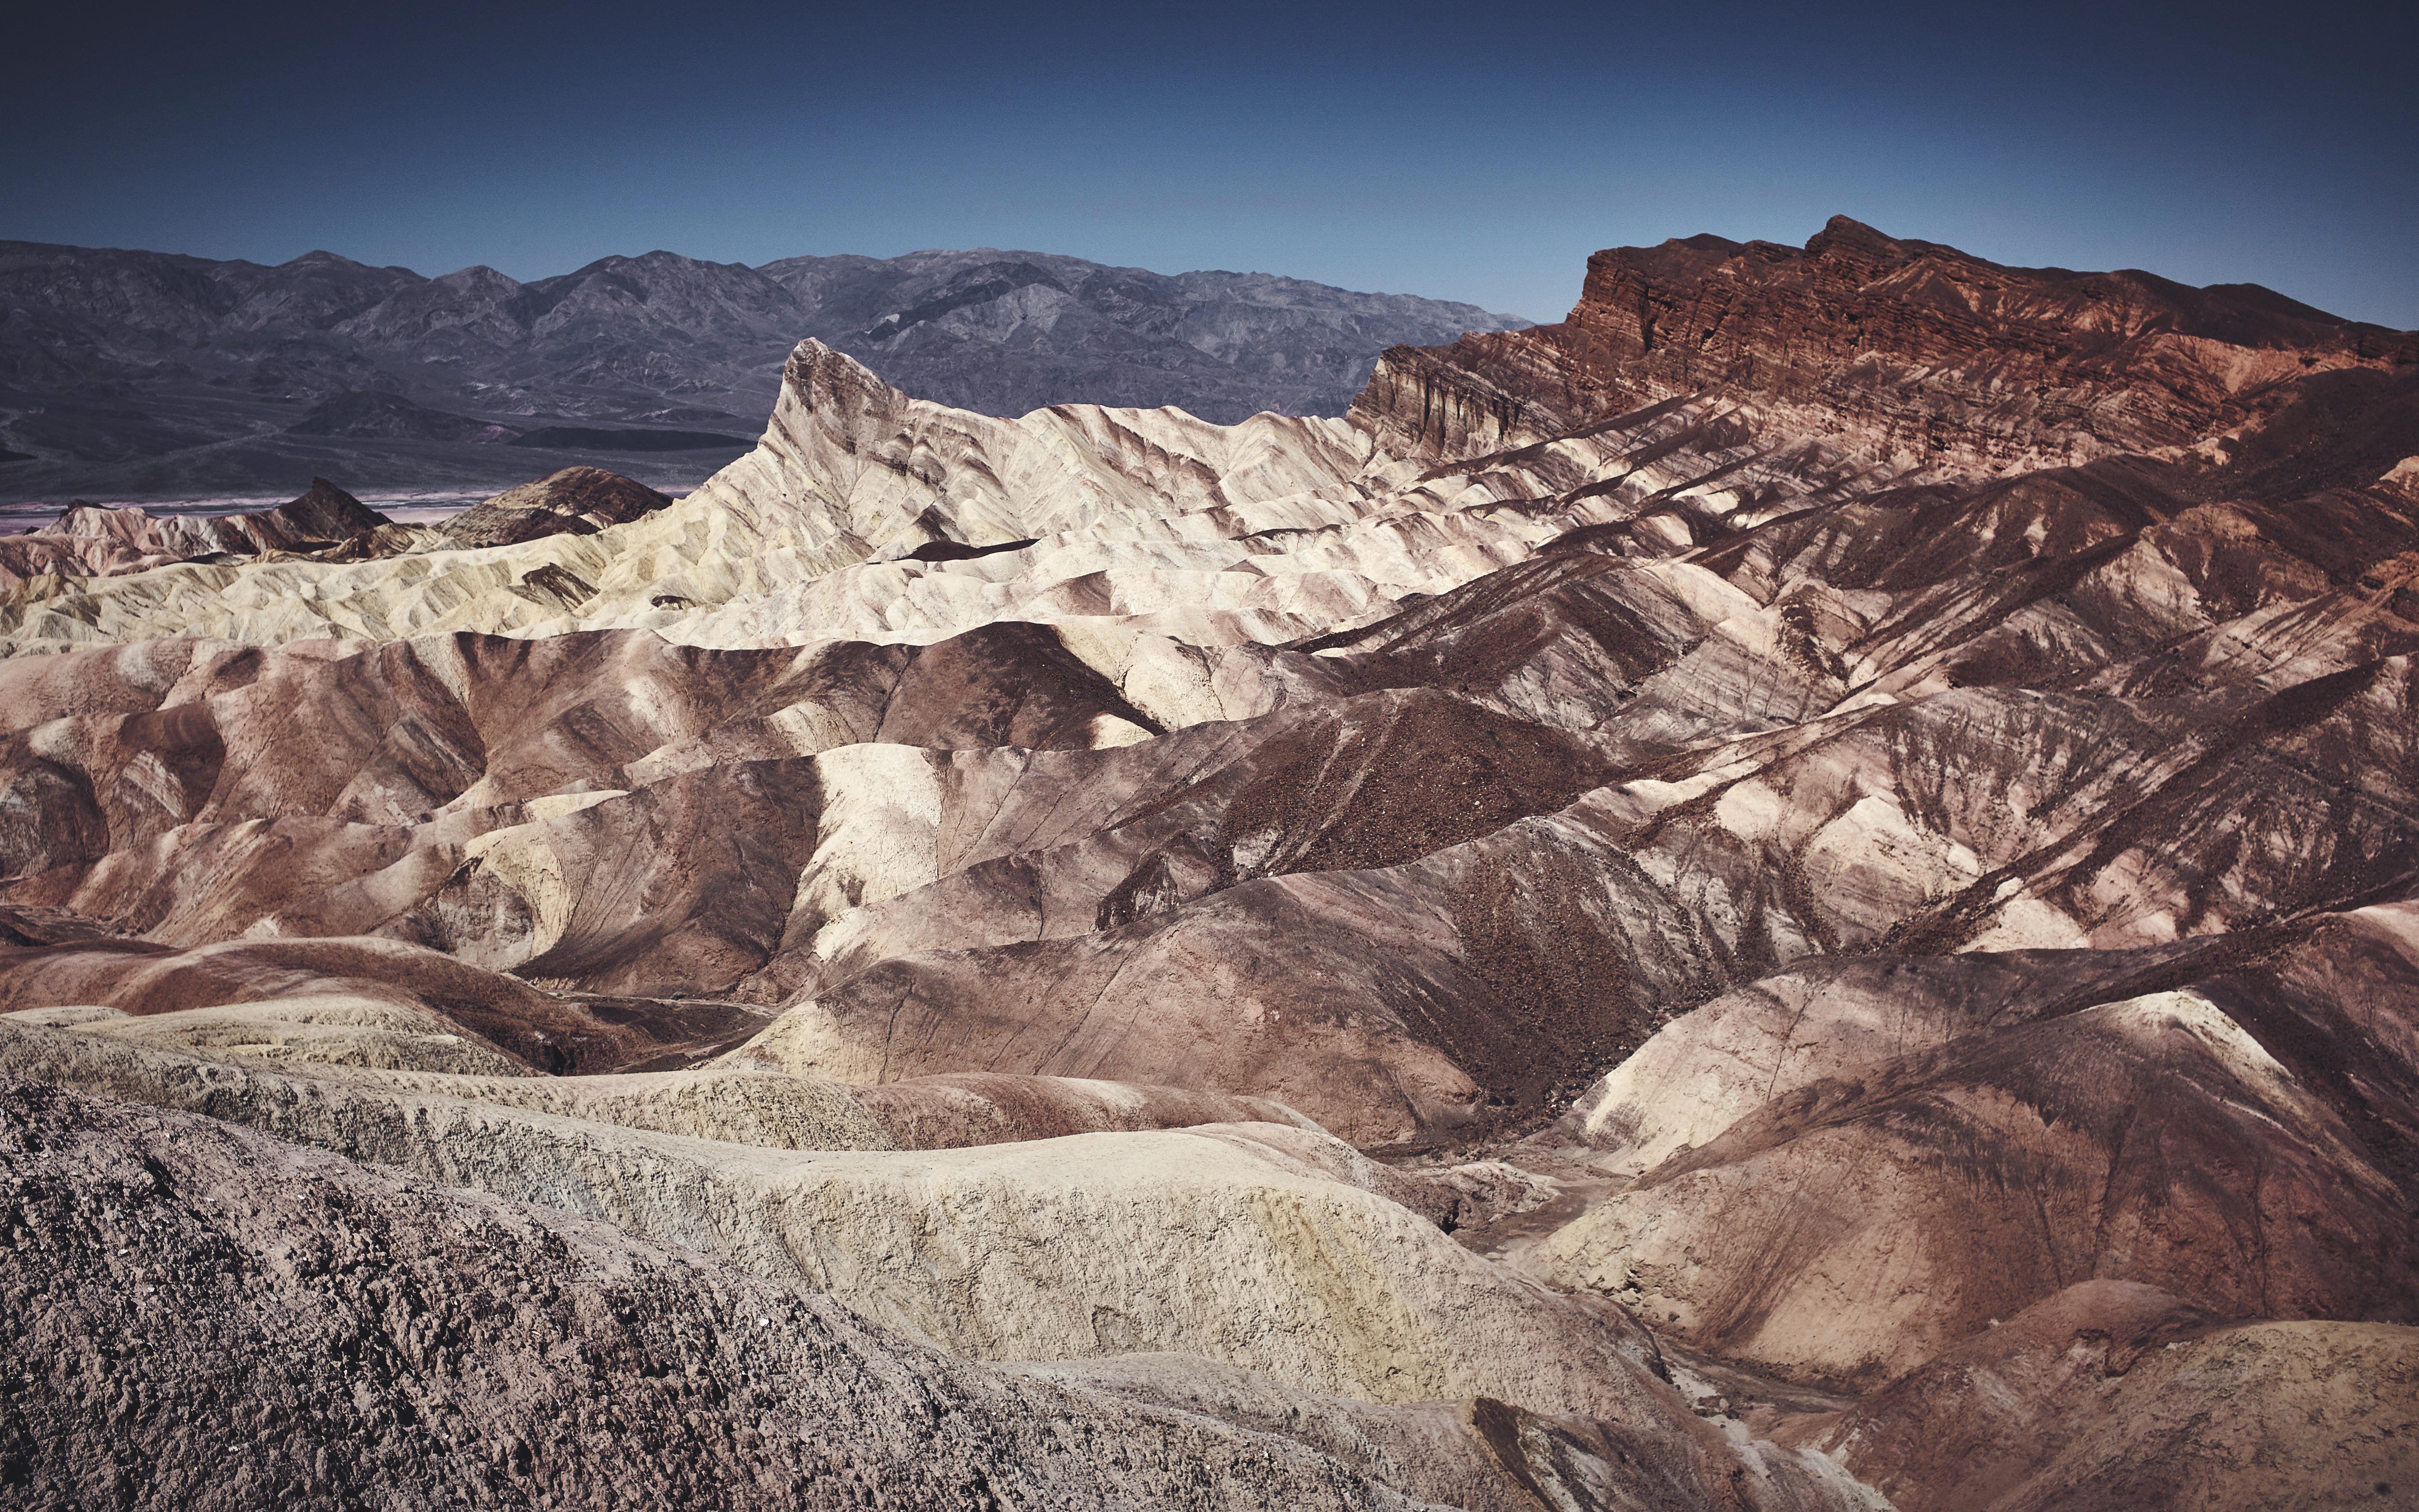
landscape, rock, wilderness, mountain, desert, valley, mountain range, formation, environment, terrain, geology, badlands, ridges, plateau, wadi, landform, natural environment, geographical feature, mountainous landforms